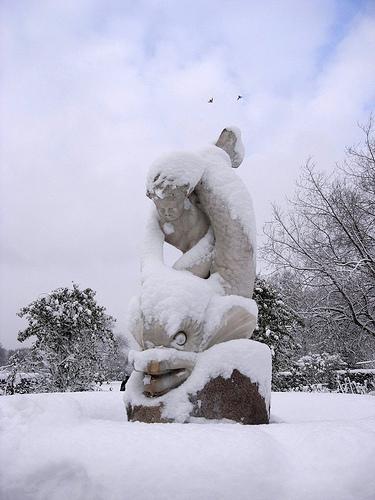
Weather: snow or frosty